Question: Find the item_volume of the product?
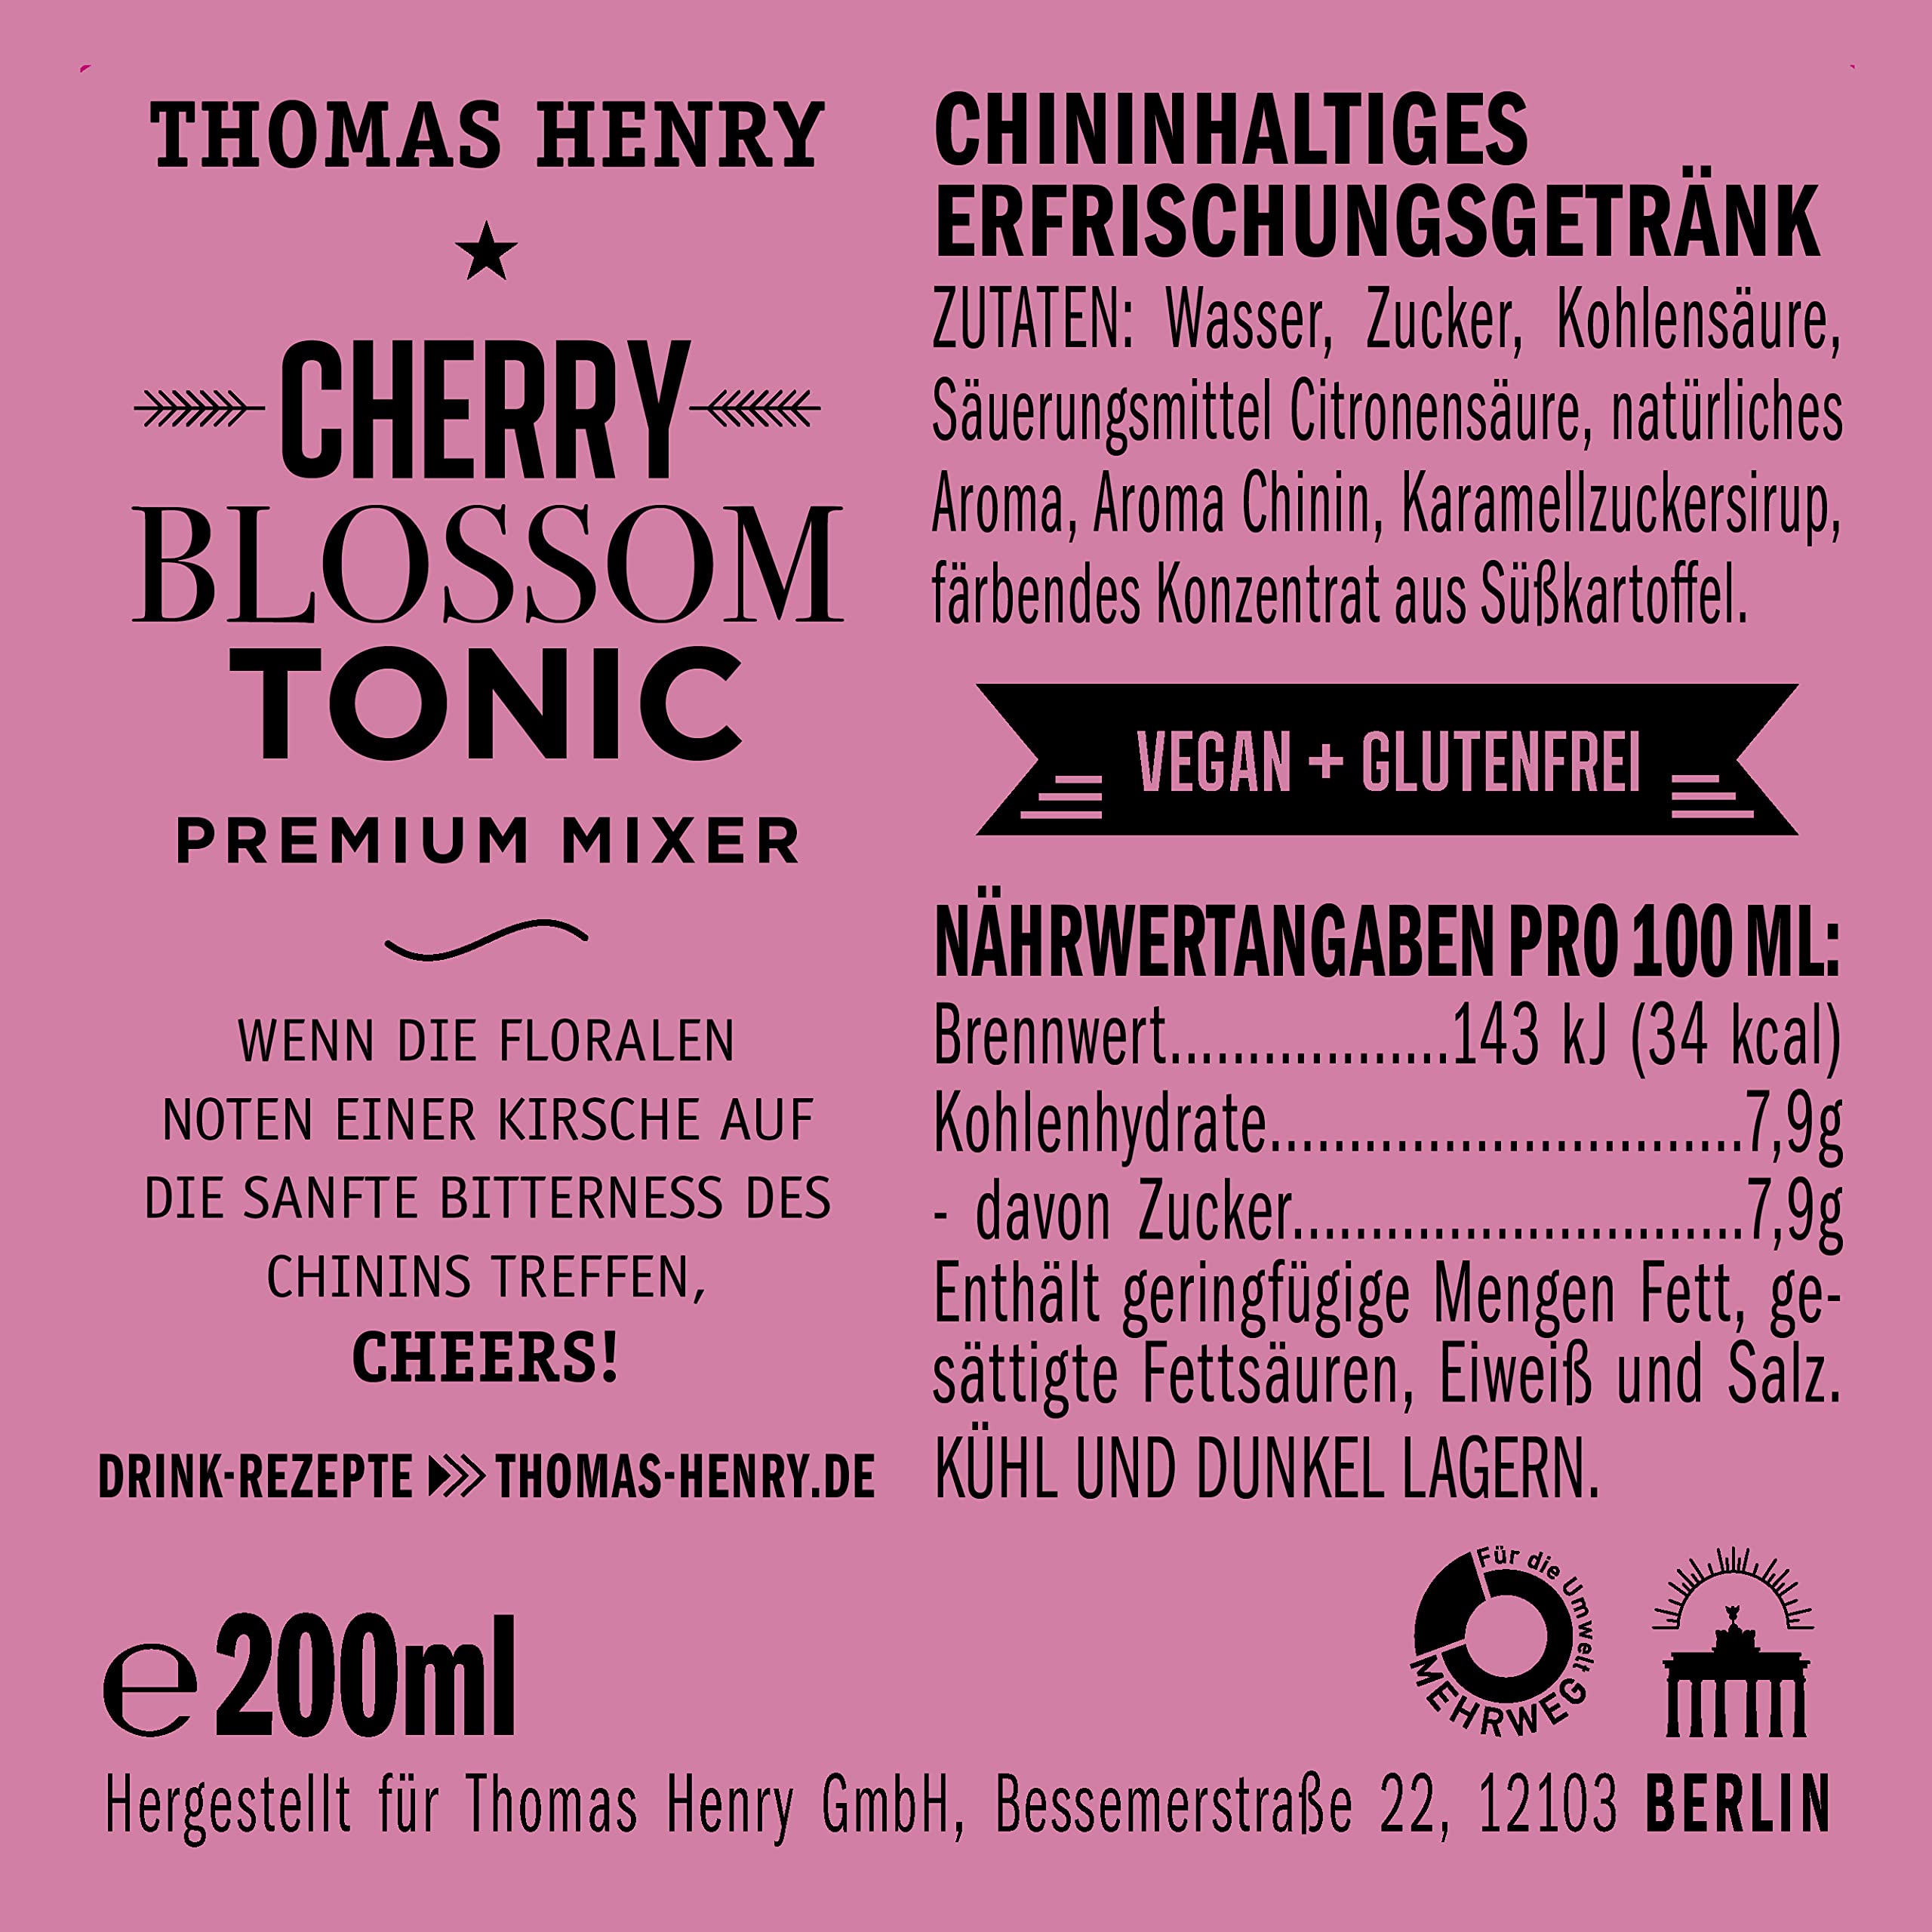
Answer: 200.0 millilitre